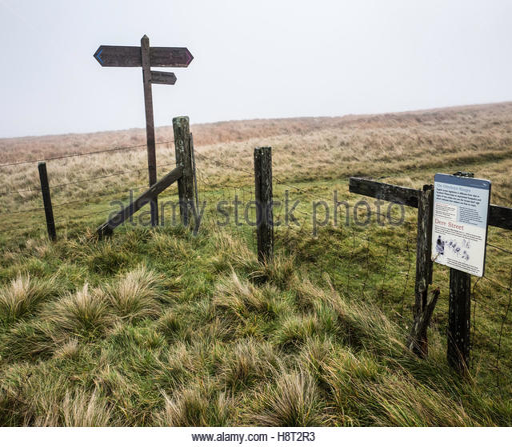
the way and road on the border